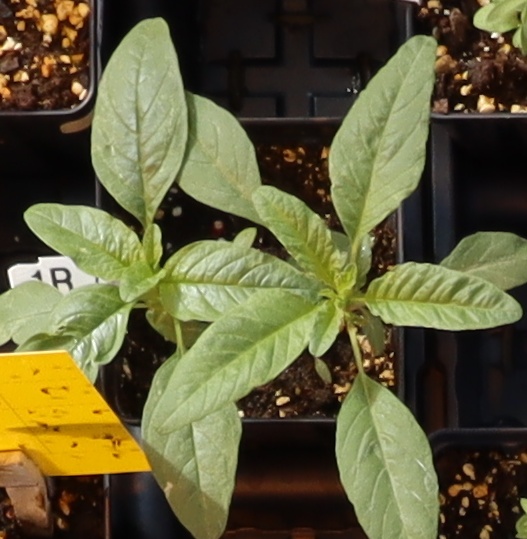
Label: Waterhemp